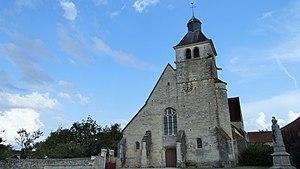
Église d'Argenteuil-sur-Armançon This building is indexed in the Base Mérimée, a database of architectural heritage maintained by the French Ministry of Culture,